Committee for State Security of the Byelorussian Soviet Socialist Republic

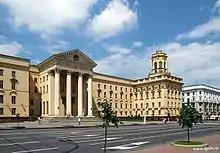
Committee for State Security in Minsk

In the early 20th century, the Russian Cheka led by Felix Dzherzhinsky began operating on Belarusian land. On 1 March 1922, under the auspices, Central Executive Committee of the BSSR, a State Political Directorate is formed. The People's Commissariat for Internal Affairs (NKVD), the KGB's predecessor agency, was in the mid-1950s involved in many Stalinist purges around the country, especially on Belarus. In March 1954, the central government in Moscow began reforms for the Soviet Interior Ministry, during which the Committee for State Security (KGB), was a subordinate agency under Council of Ministers of the Soviet Union. On 19 May 1954, the Soviet government in Belarus made the decision to form a republican affiliate of the KGB, led by Alexander Perepelitsyn. In December 1978, the KGB of the BSSR became an independent institution of the national agency, having responsibility for all assets in Belarus. In September 1991, the Supreme Soviet of Belarus renamed the KGB of the BSSR to the KGB of the Republic of Belarus, which became the new national security body of the state. A month earlier, the Declaration of State Sovereignty of the Byelorussian Soviet Socialist Republic signed, effectively declaring Belarus an independent state from the USSR.